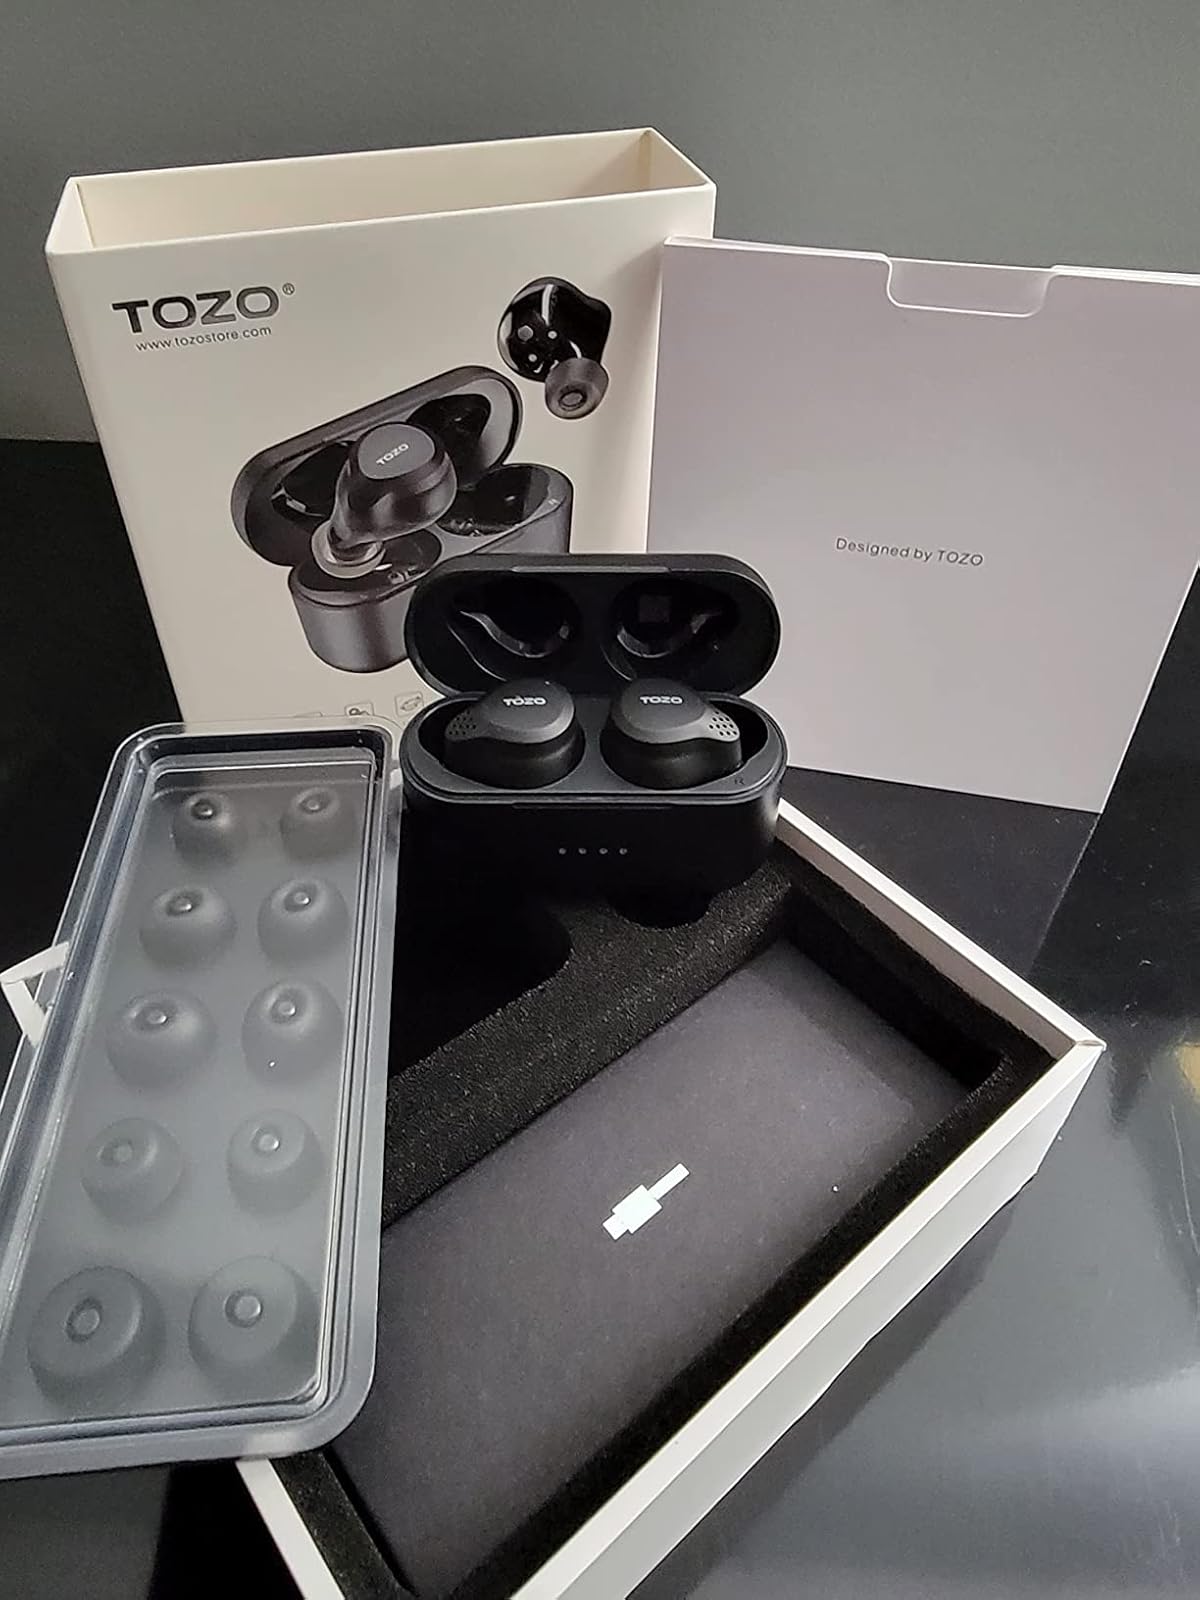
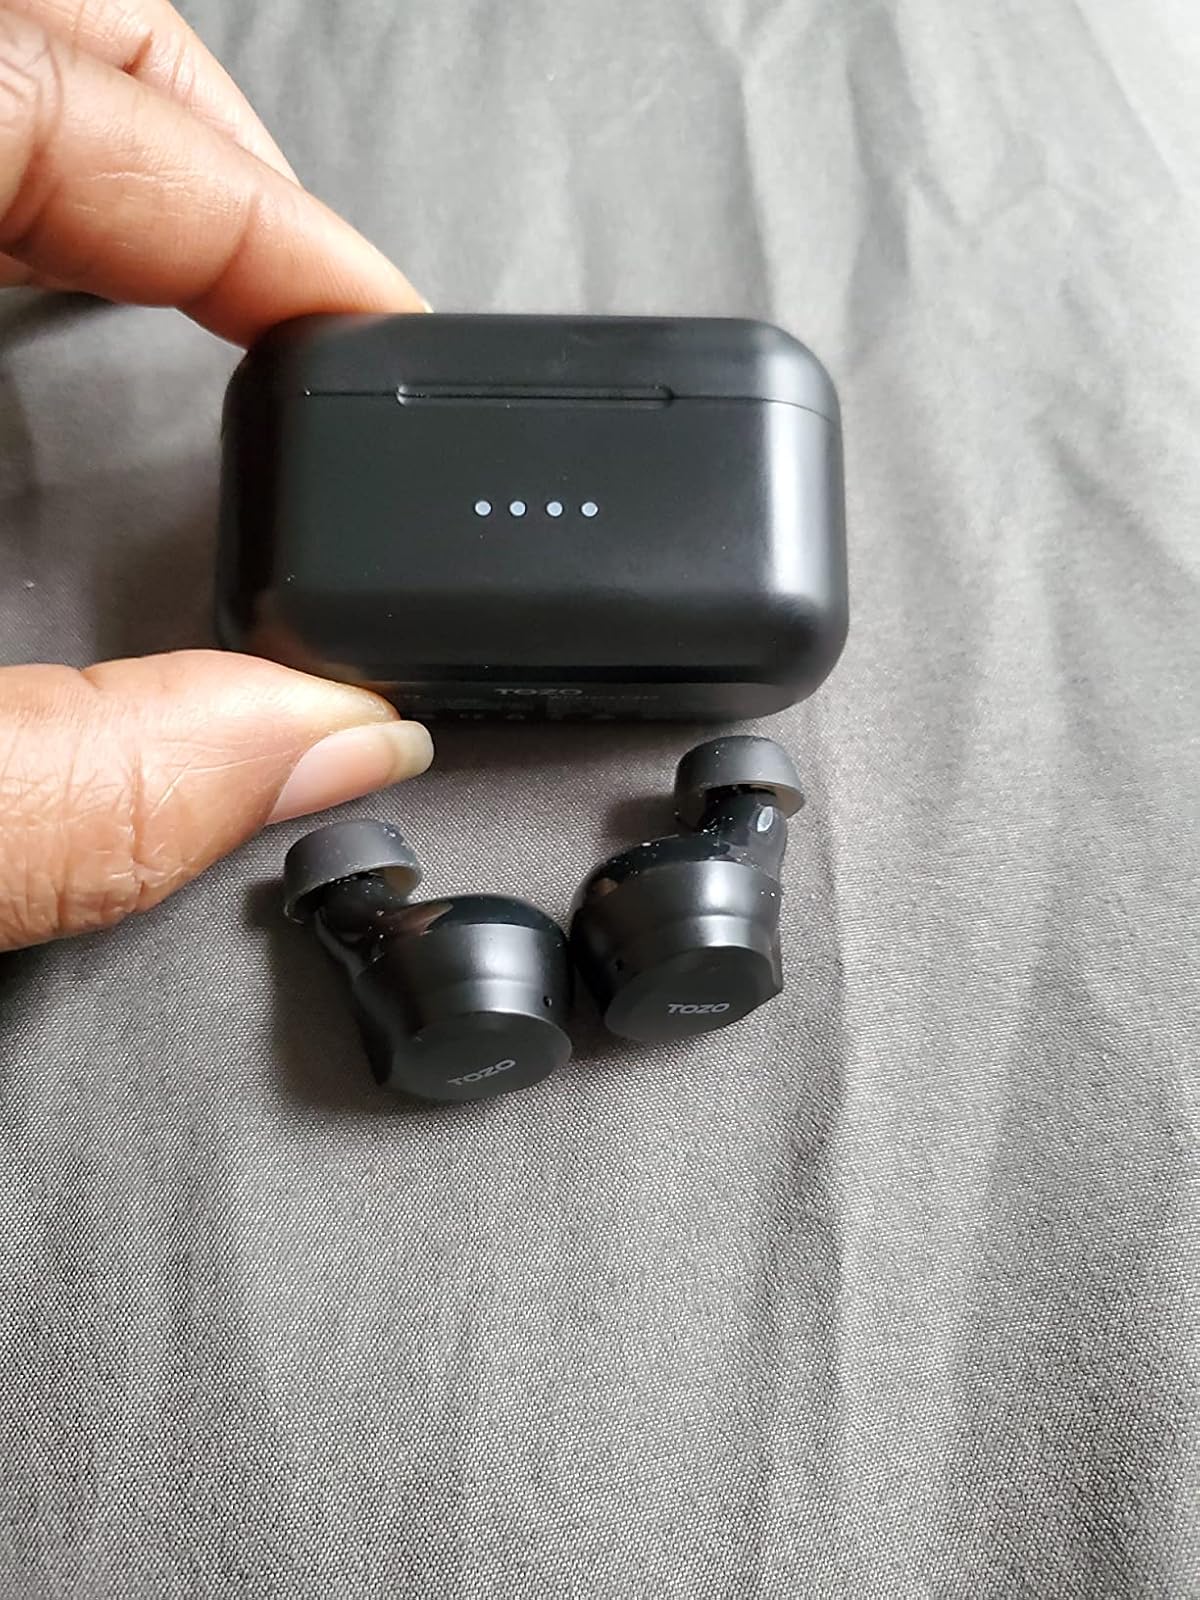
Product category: earbuds
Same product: yes